Marksmanship badges (United States)

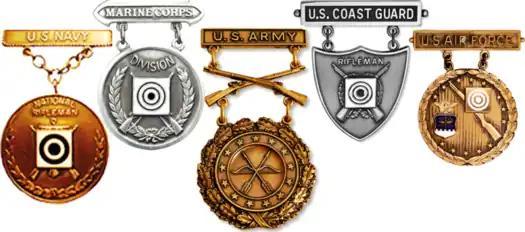
Examples of U.S. armed force's EIC Badges for the service rifle

The 1996 U.S. federal law established the CPRPFS with the authority to promote practice and safety in the use of firearms through the conduct of competitions and the awarding of prizes, trophies, badges, and other insignia to high performing competitors, which it carries out through the CMP. This authorization carries with it the responsibility to administer the CPRPFS's distinguished marksmanship programs. The CMP maintains records of points earned by shooters and presents appropriate prizes to those who earn them while the U.S. armed forces award service specific competition marksmanship badges to serviceman based on the CMP's records for points earned.